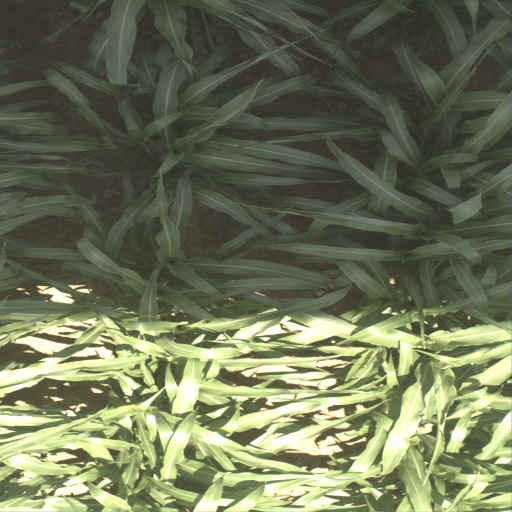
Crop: sorghum